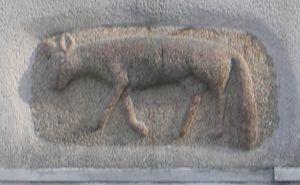
* Date
Roman de Renart est un ensemble médiéval de récits animaliers écrits en ancien français et en vers. Ces récits disparates, rédigés par différents auteurs, sont appelés dès le Moyen Âge « branches ». Ils sont composés principalement en octosyllabes à rimes plates. Les branches les plus anciennes sont attribuées à un certain Pierre de Saint-Cloud. Dès le XIIIᵉ siècle, les branches sont regroupées en recueils, apportant une certaine unité. Les auteurs du Roman de Renart sont pour la plupart anonymes mais quelques auteurs sont identifiés : Pierre de Saint-Cloud, Richard de Lison, Guillaume, marquis de Madoc, et un prêtre, de la Croix-en-Brie.
Mortagne-sur-Sèvre est une commune française située dans le département de la Vendée en région Pays de la Loire, chef-lieu du canton de Mortagne-sur-Sèvre. La commune regroupe Mortagne-sur-Sèvre, Évrunes et Saint-Hilaire-de-Mortagne. Elle est jumelée avec Aumühle et Wohltorf et Volovat-Burla.